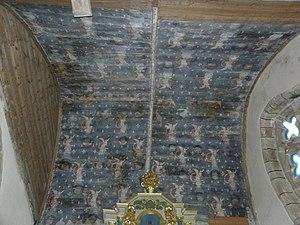
Douvis de la chapelle de la Vierge de l'église Notre-Dame de Runan (22). This building is indexed in the Base Mérimée, a database of architectural heritage maintained by the French Ministry of Culture,
L'église Notre-Dame de Runan est une église catholique construite entre la fin du XIVᵉ siècle et le milieu du XVIᵉ siècle. Elle est située sur la commune de Runan dans le département français des Côtes-d'Armor en Bretagne.